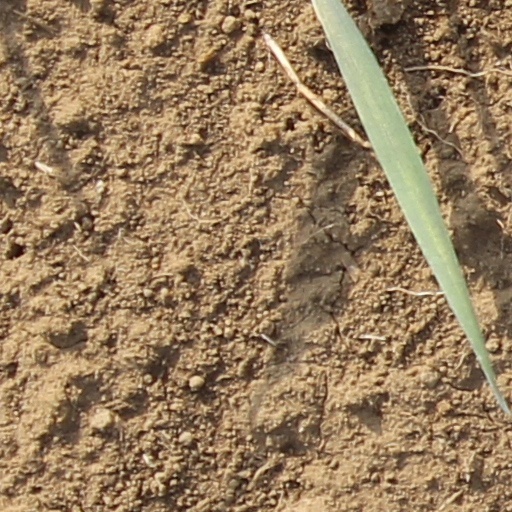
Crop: wheat